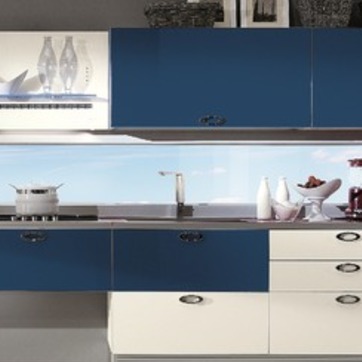
Material: metal